Question: Please indicate a possible affordance area of the apple that can be used for eating
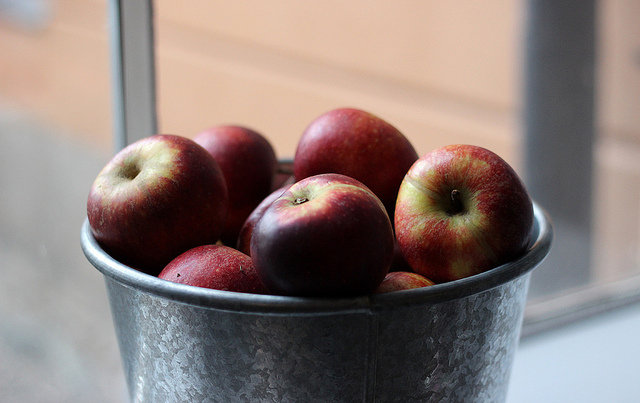
Answer: [295.5, 106, 417.5, 210]